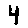
Label: 4